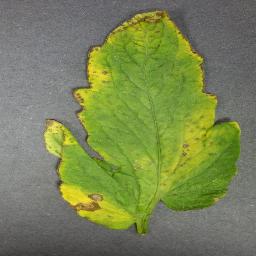
Label: Tomato___Bacterial_spot